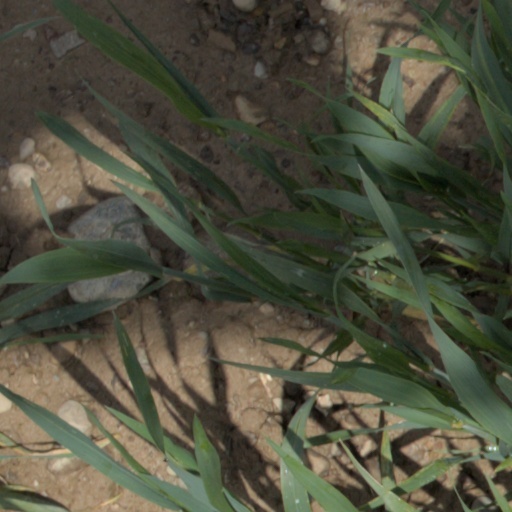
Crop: wheat